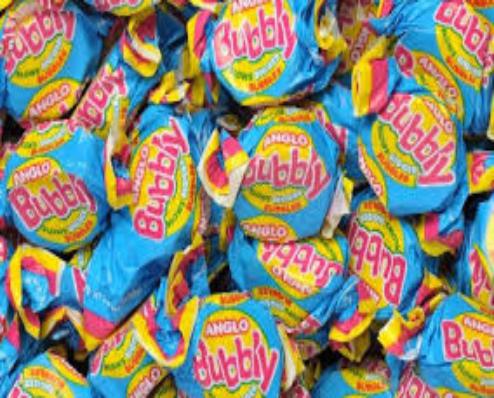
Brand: Anglo Bubbly
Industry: Food